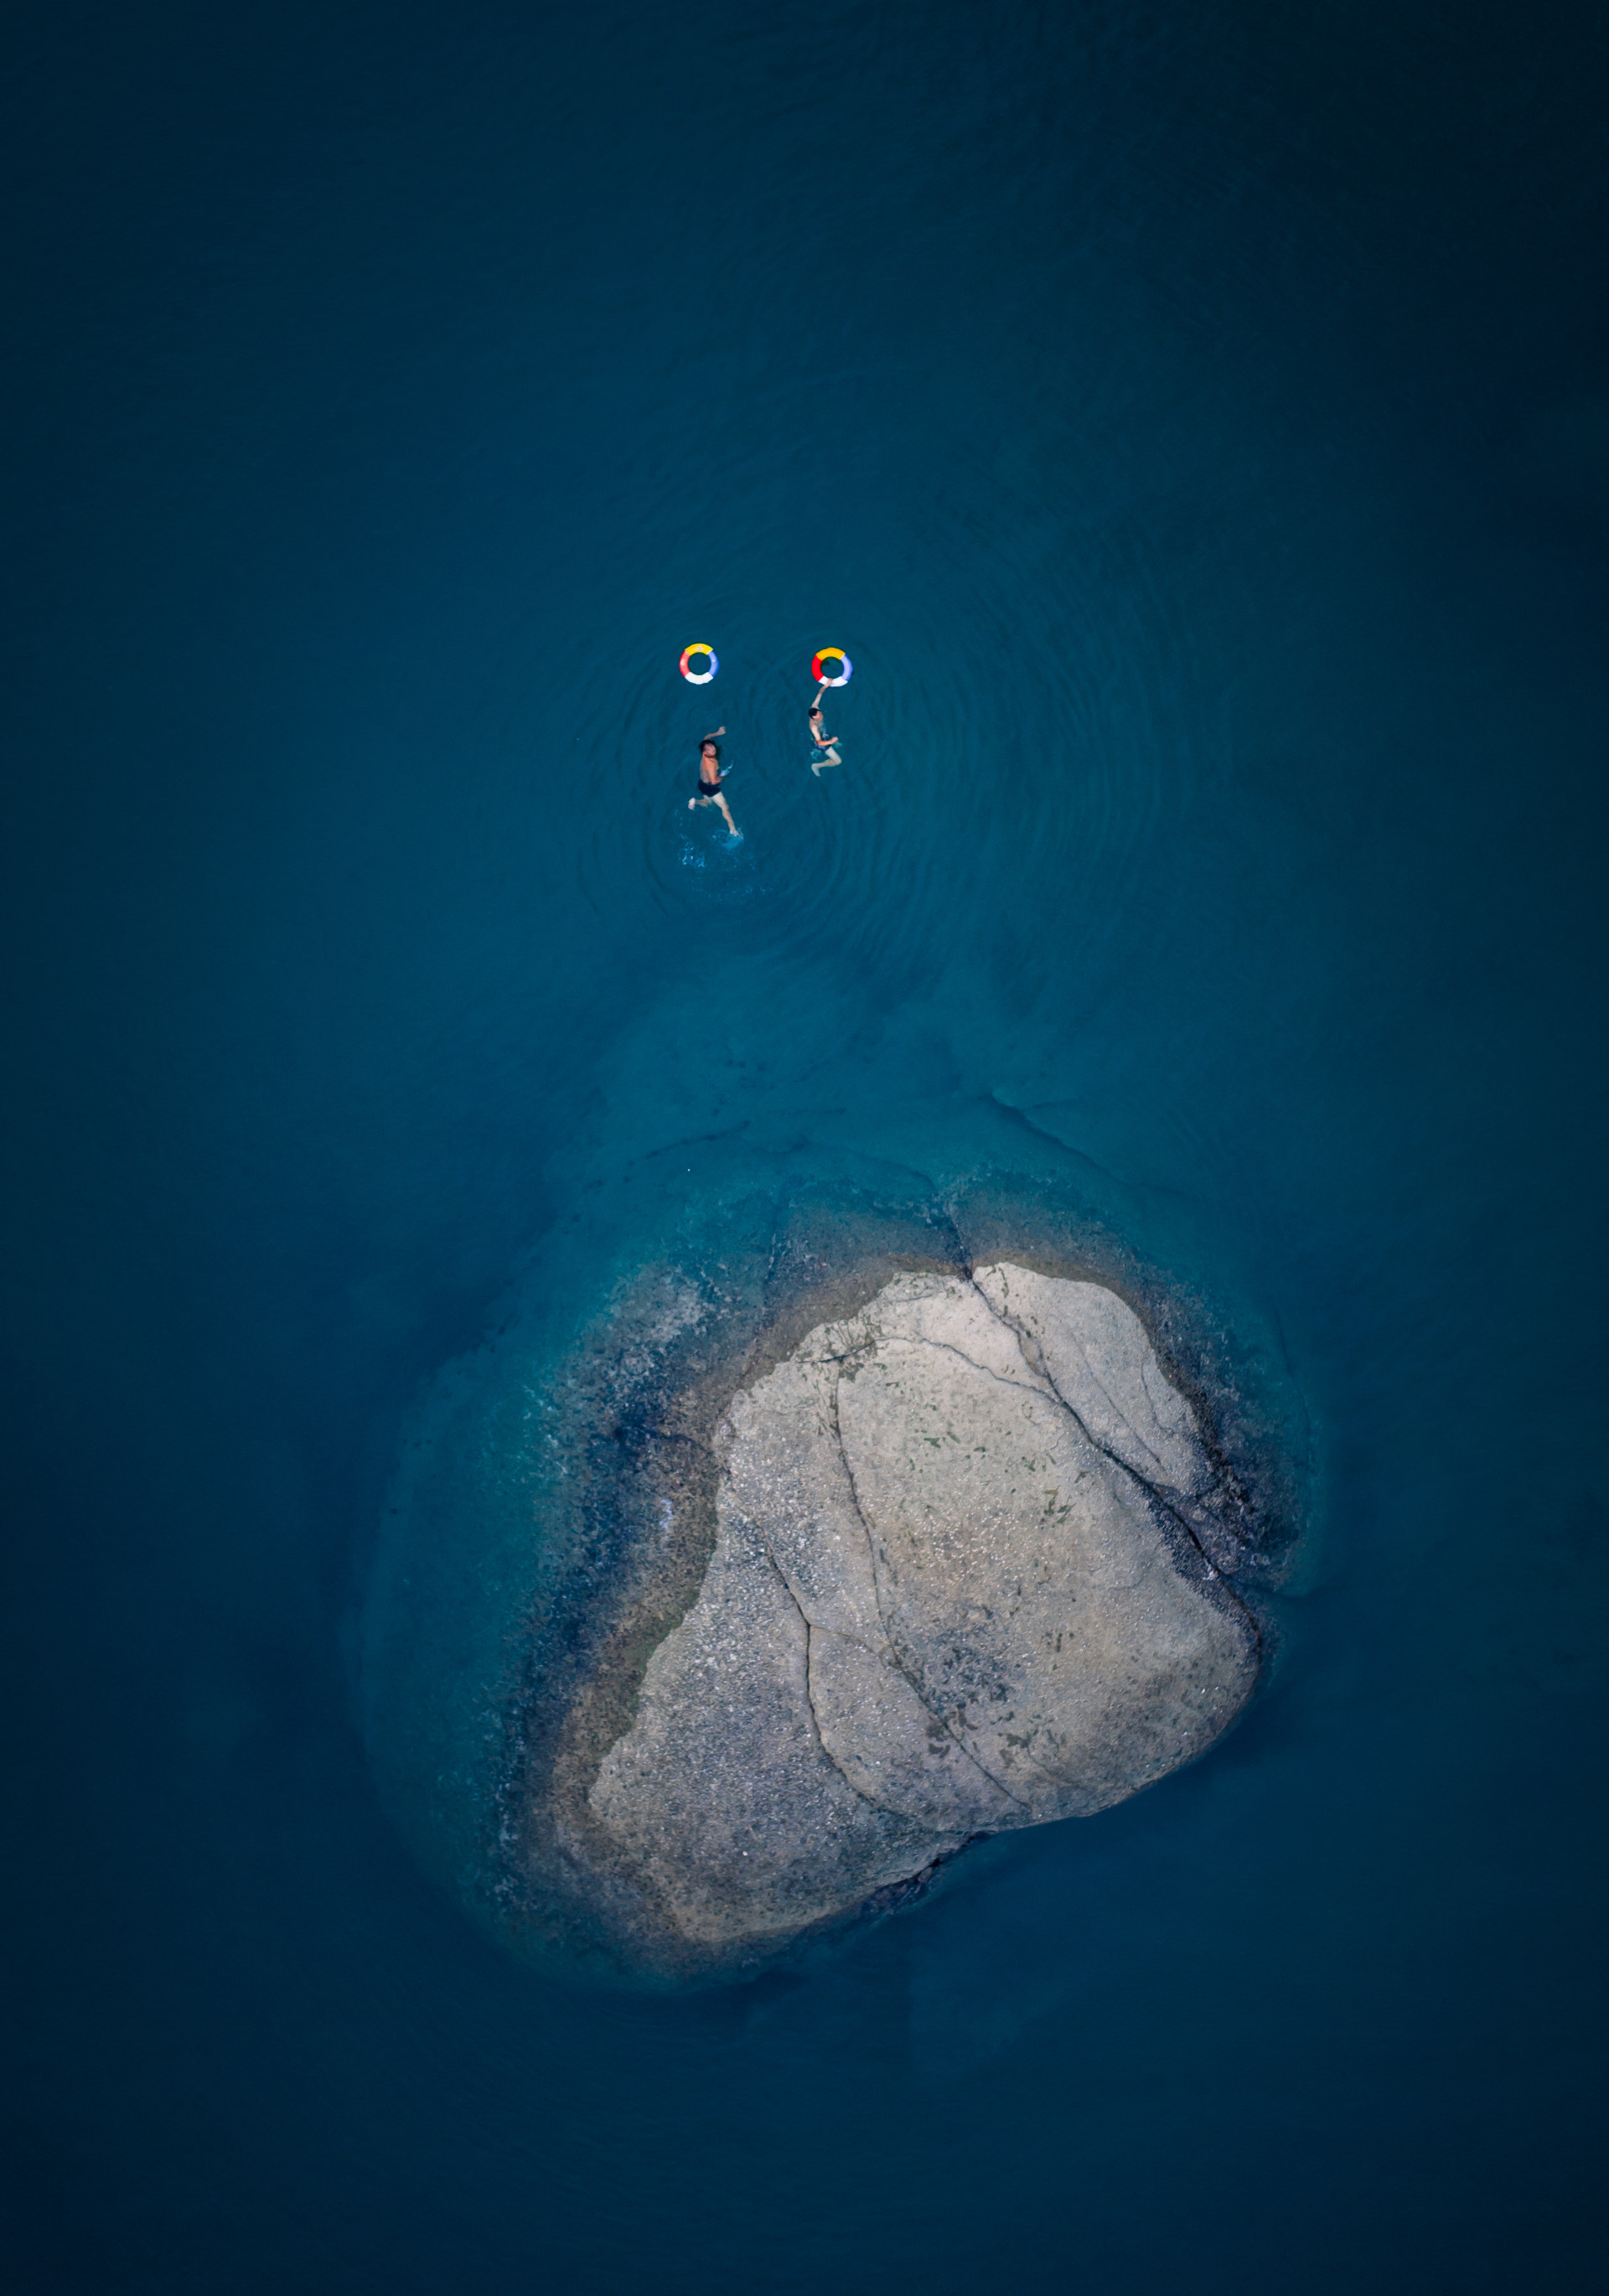
sea, blue, sky, azure, water, atmosphere, island, ocean, world